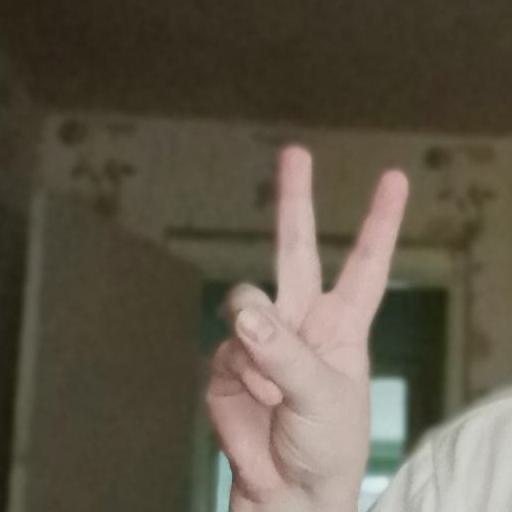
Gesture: peace